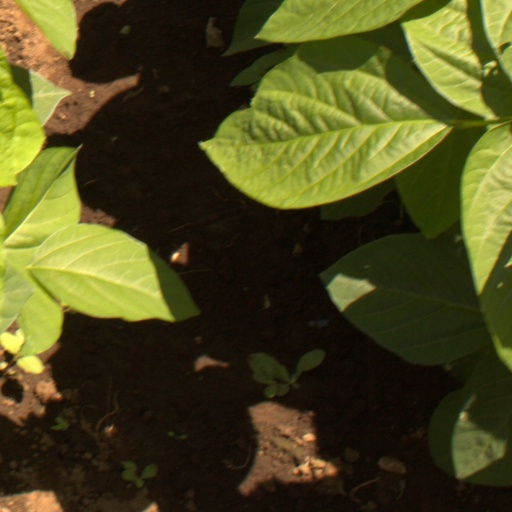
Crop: soybean